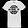
Label: T - shirt / top